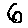
Label: 6